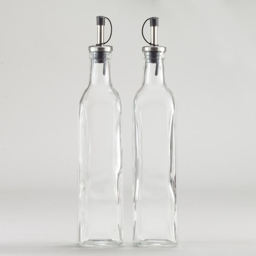
dress up your table with our stylish olive oil and vinegar bottles .